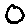
Label: 0